Bloomsbury Historic District

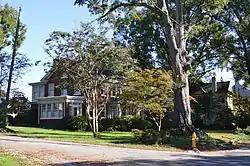
Beechridge Road

The Bloomsbury Historic District is a neighborhood and national historic district located near downtown Raleigh, North Carolina. Located north of the Five Points intersection, the boundaries include Fairview Road, St. Mary's Street, Byrd Street, Sunset Drive, and Whitaker Mill Road. The residential district encompasses 439 contributing buildings and was developed between about 1914 and 1950. It includes notable examples of Tudor Revival and Bungalow / American Craftsman style architecture.